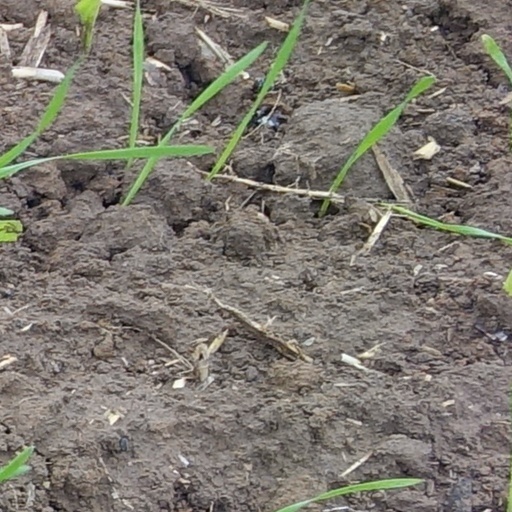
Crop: wheat